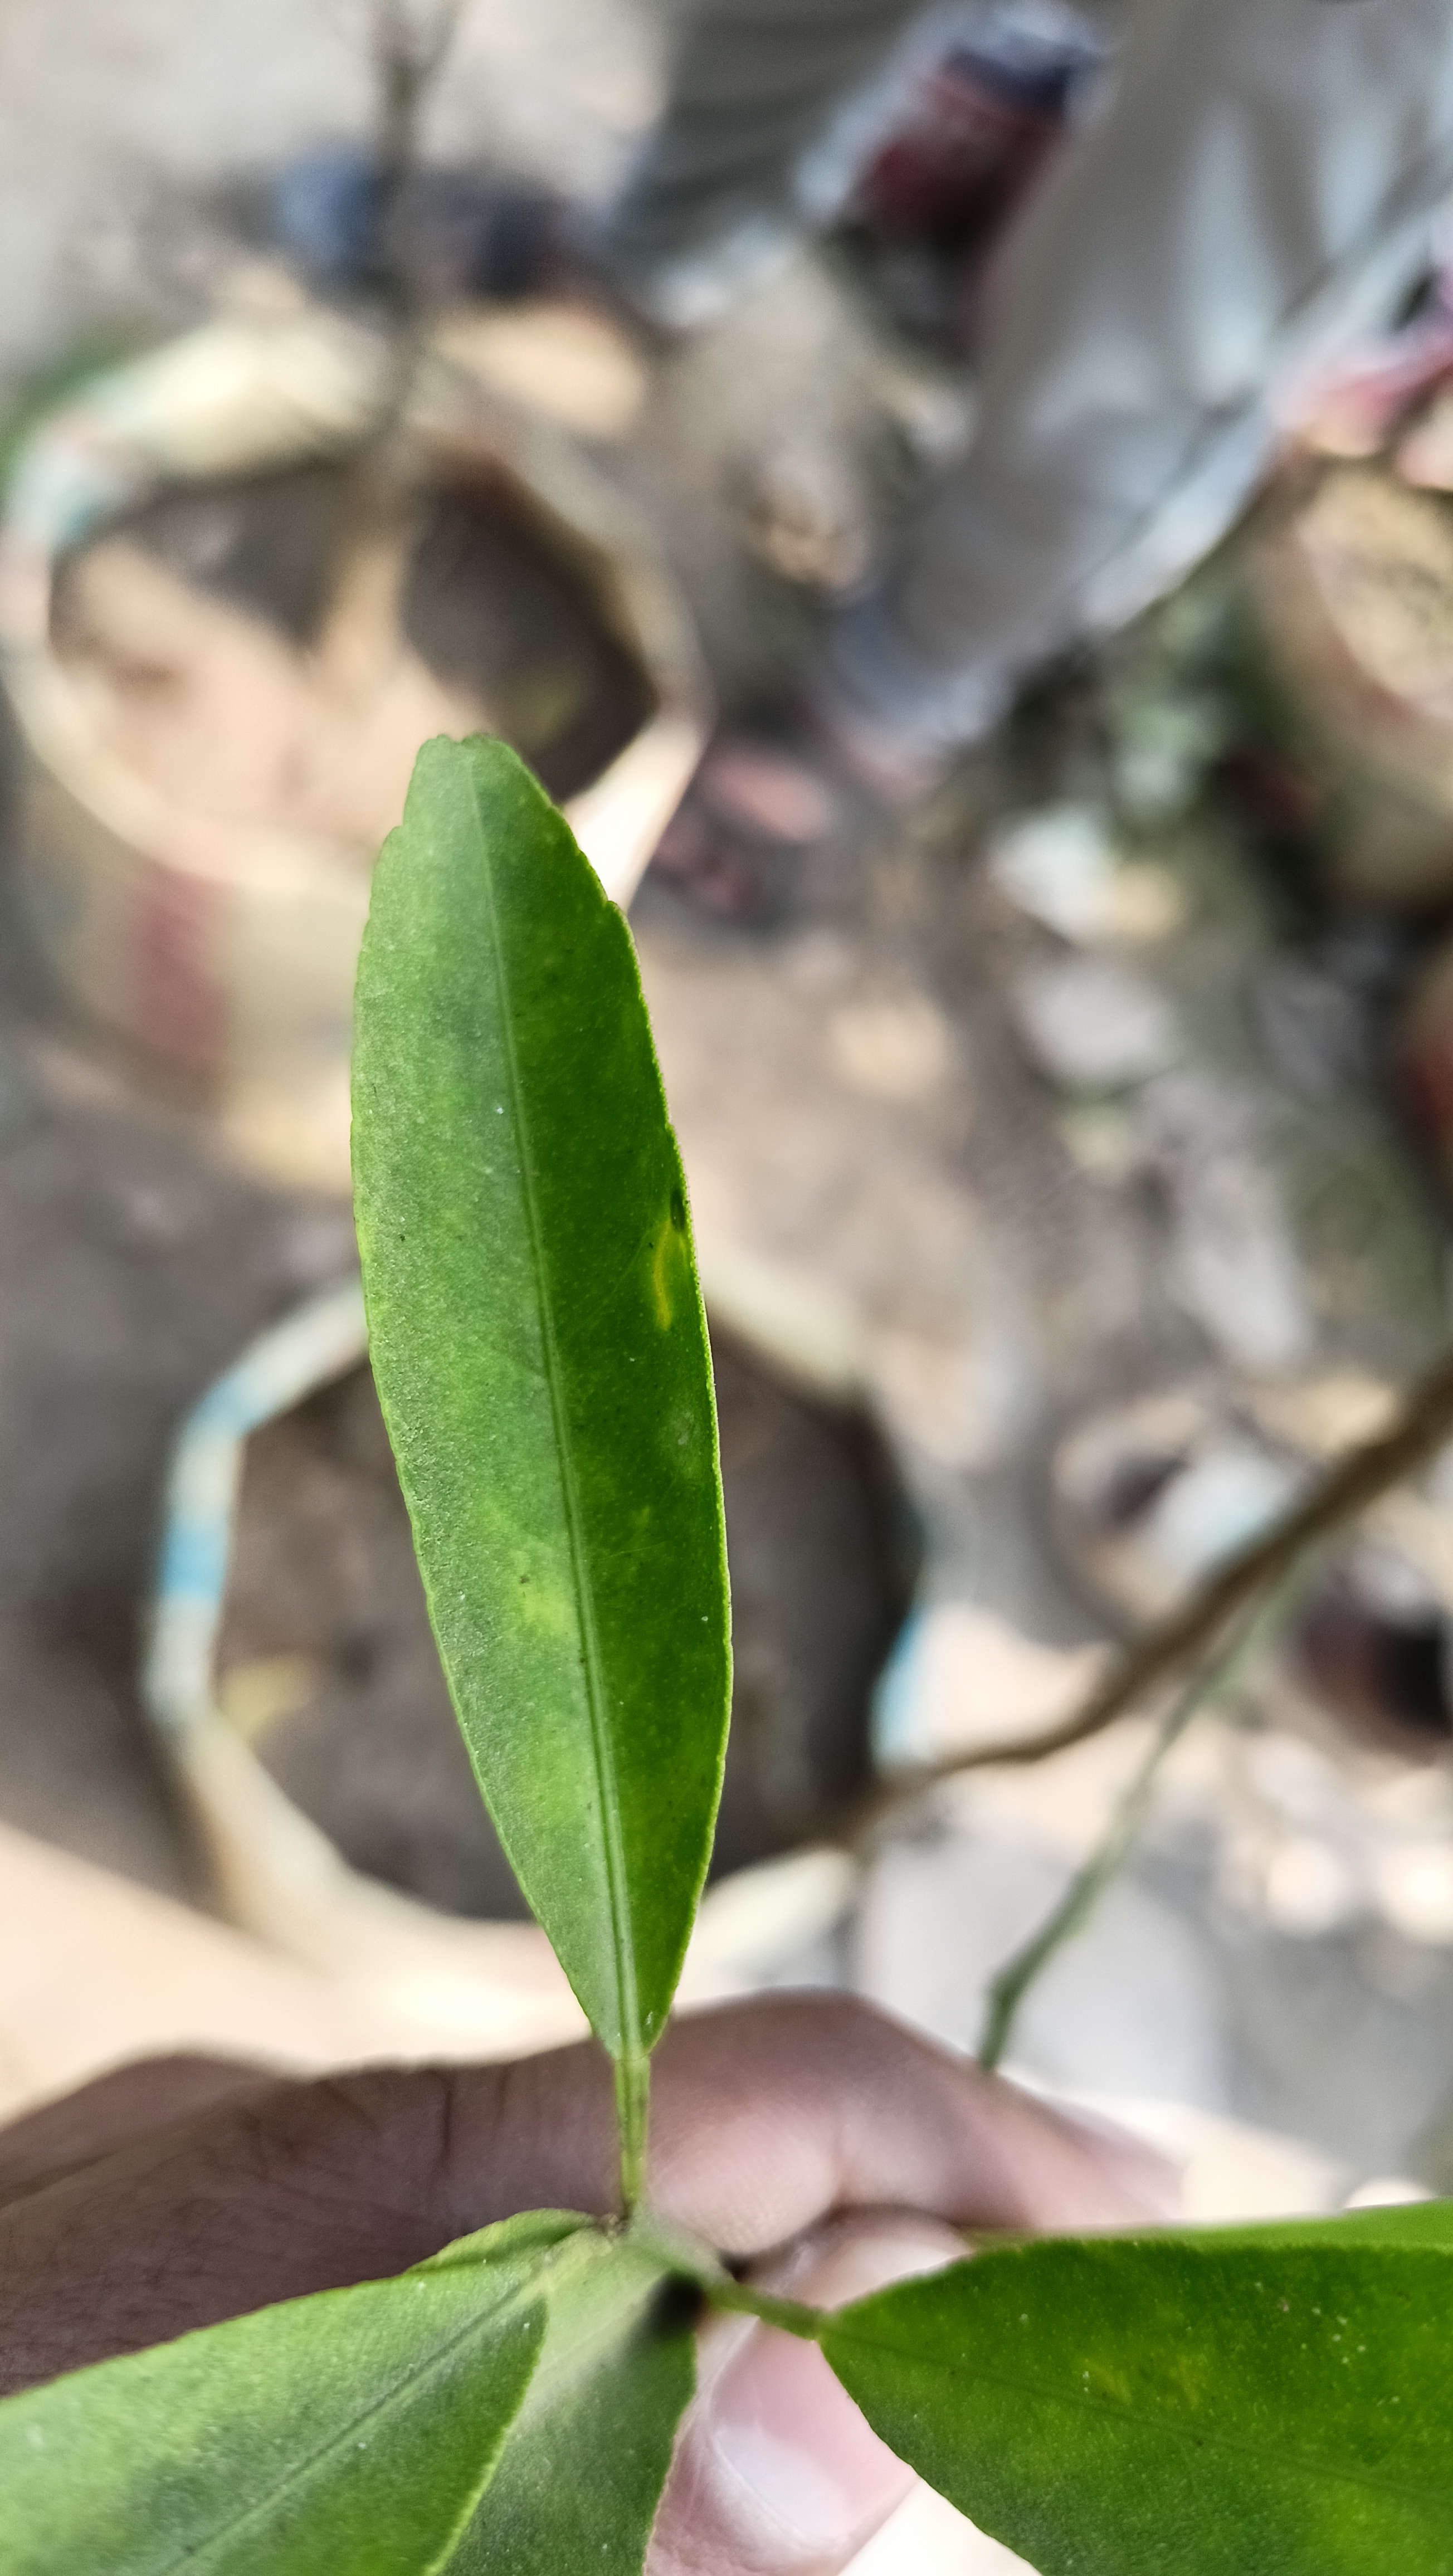
Mandarin leaf variety: Mandaring